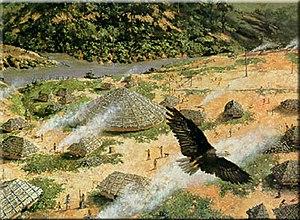
Jean-Antoine Leclerc de Milfort dit Milfort-Tastanegy est né le 2 février 1752 à Thin-le-Moutier, dans les Ardennes et mort le 17 juillet 1821 à Villevallier dans l'Yonne. Militaire français, puis aventurier, il devient grand chef de guerre de la nation indienne des Creeks, et revenu en France, est fait général par Bonaparte.